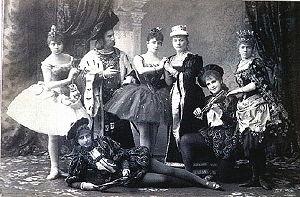
La Belle au bois dormant est le 20ᵉ long-métrage d'animation et le 16ᵉ « Classique d'animation » des studios Disney. Sorti en 1959, il est adapté des versions du conte La Belle au bois dormant de Charles Perrault et des Frères Grimm.
La Belle au bois dormant est un ballet en un prologue, trois actes et cinq tableaux représenté pour la première fois le 15 janvier 1890 au Théâtre Mariinsky de Saint-Pétersbourg, avec une chorégraphie de Marius Petipa et sur une musique de Piotr Ilitch Tchaïkovski, inspiré du conte de Charles Perrault et des frères Grimm.
Ivan Aleksandrovitch Vsevolojski fut directeur des Théâtres Impériaux de Russie de 1881 à 1898 puis de l'Ermitage de 1899 à 1909.